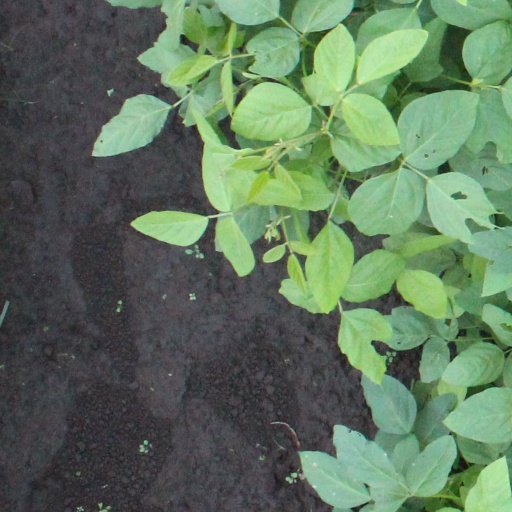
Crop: soybean